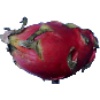
Label: Pitahaya Red 1